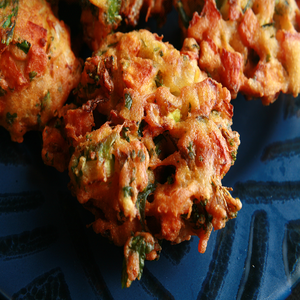
Dish: pakora